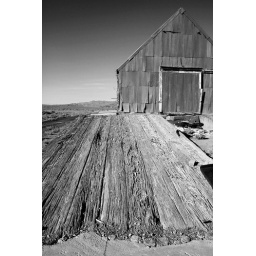
wooden ramp to an abandoned building in luning nv